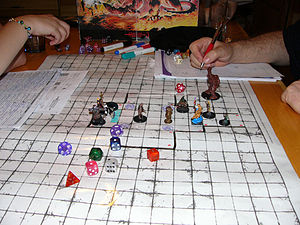
Figurspil
Spillepladen i figurspillet Dungeons and Dragons.
Figurspil er spil der inkluderer to eller flere spillere der hver især spiller med et antal figurer. Figurerne er som oftest historiske og spillene er ligeledes med udgangspunkt i historiske situationer. Figurerne omtales ofte som tinsoldater.